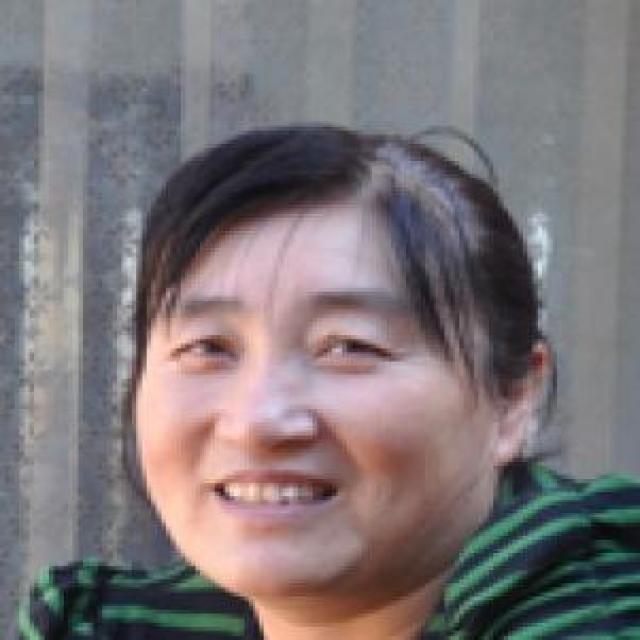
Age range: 45-64